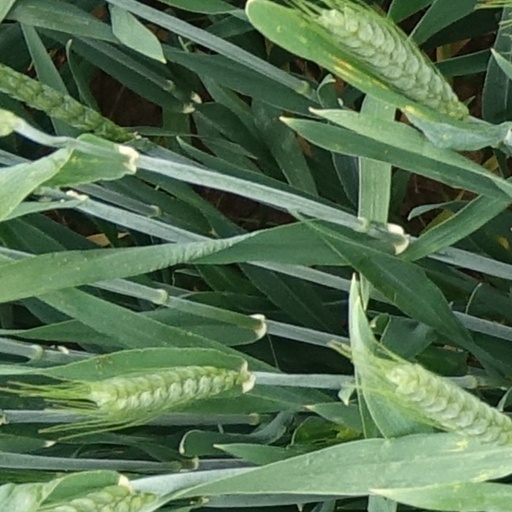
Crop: wheat